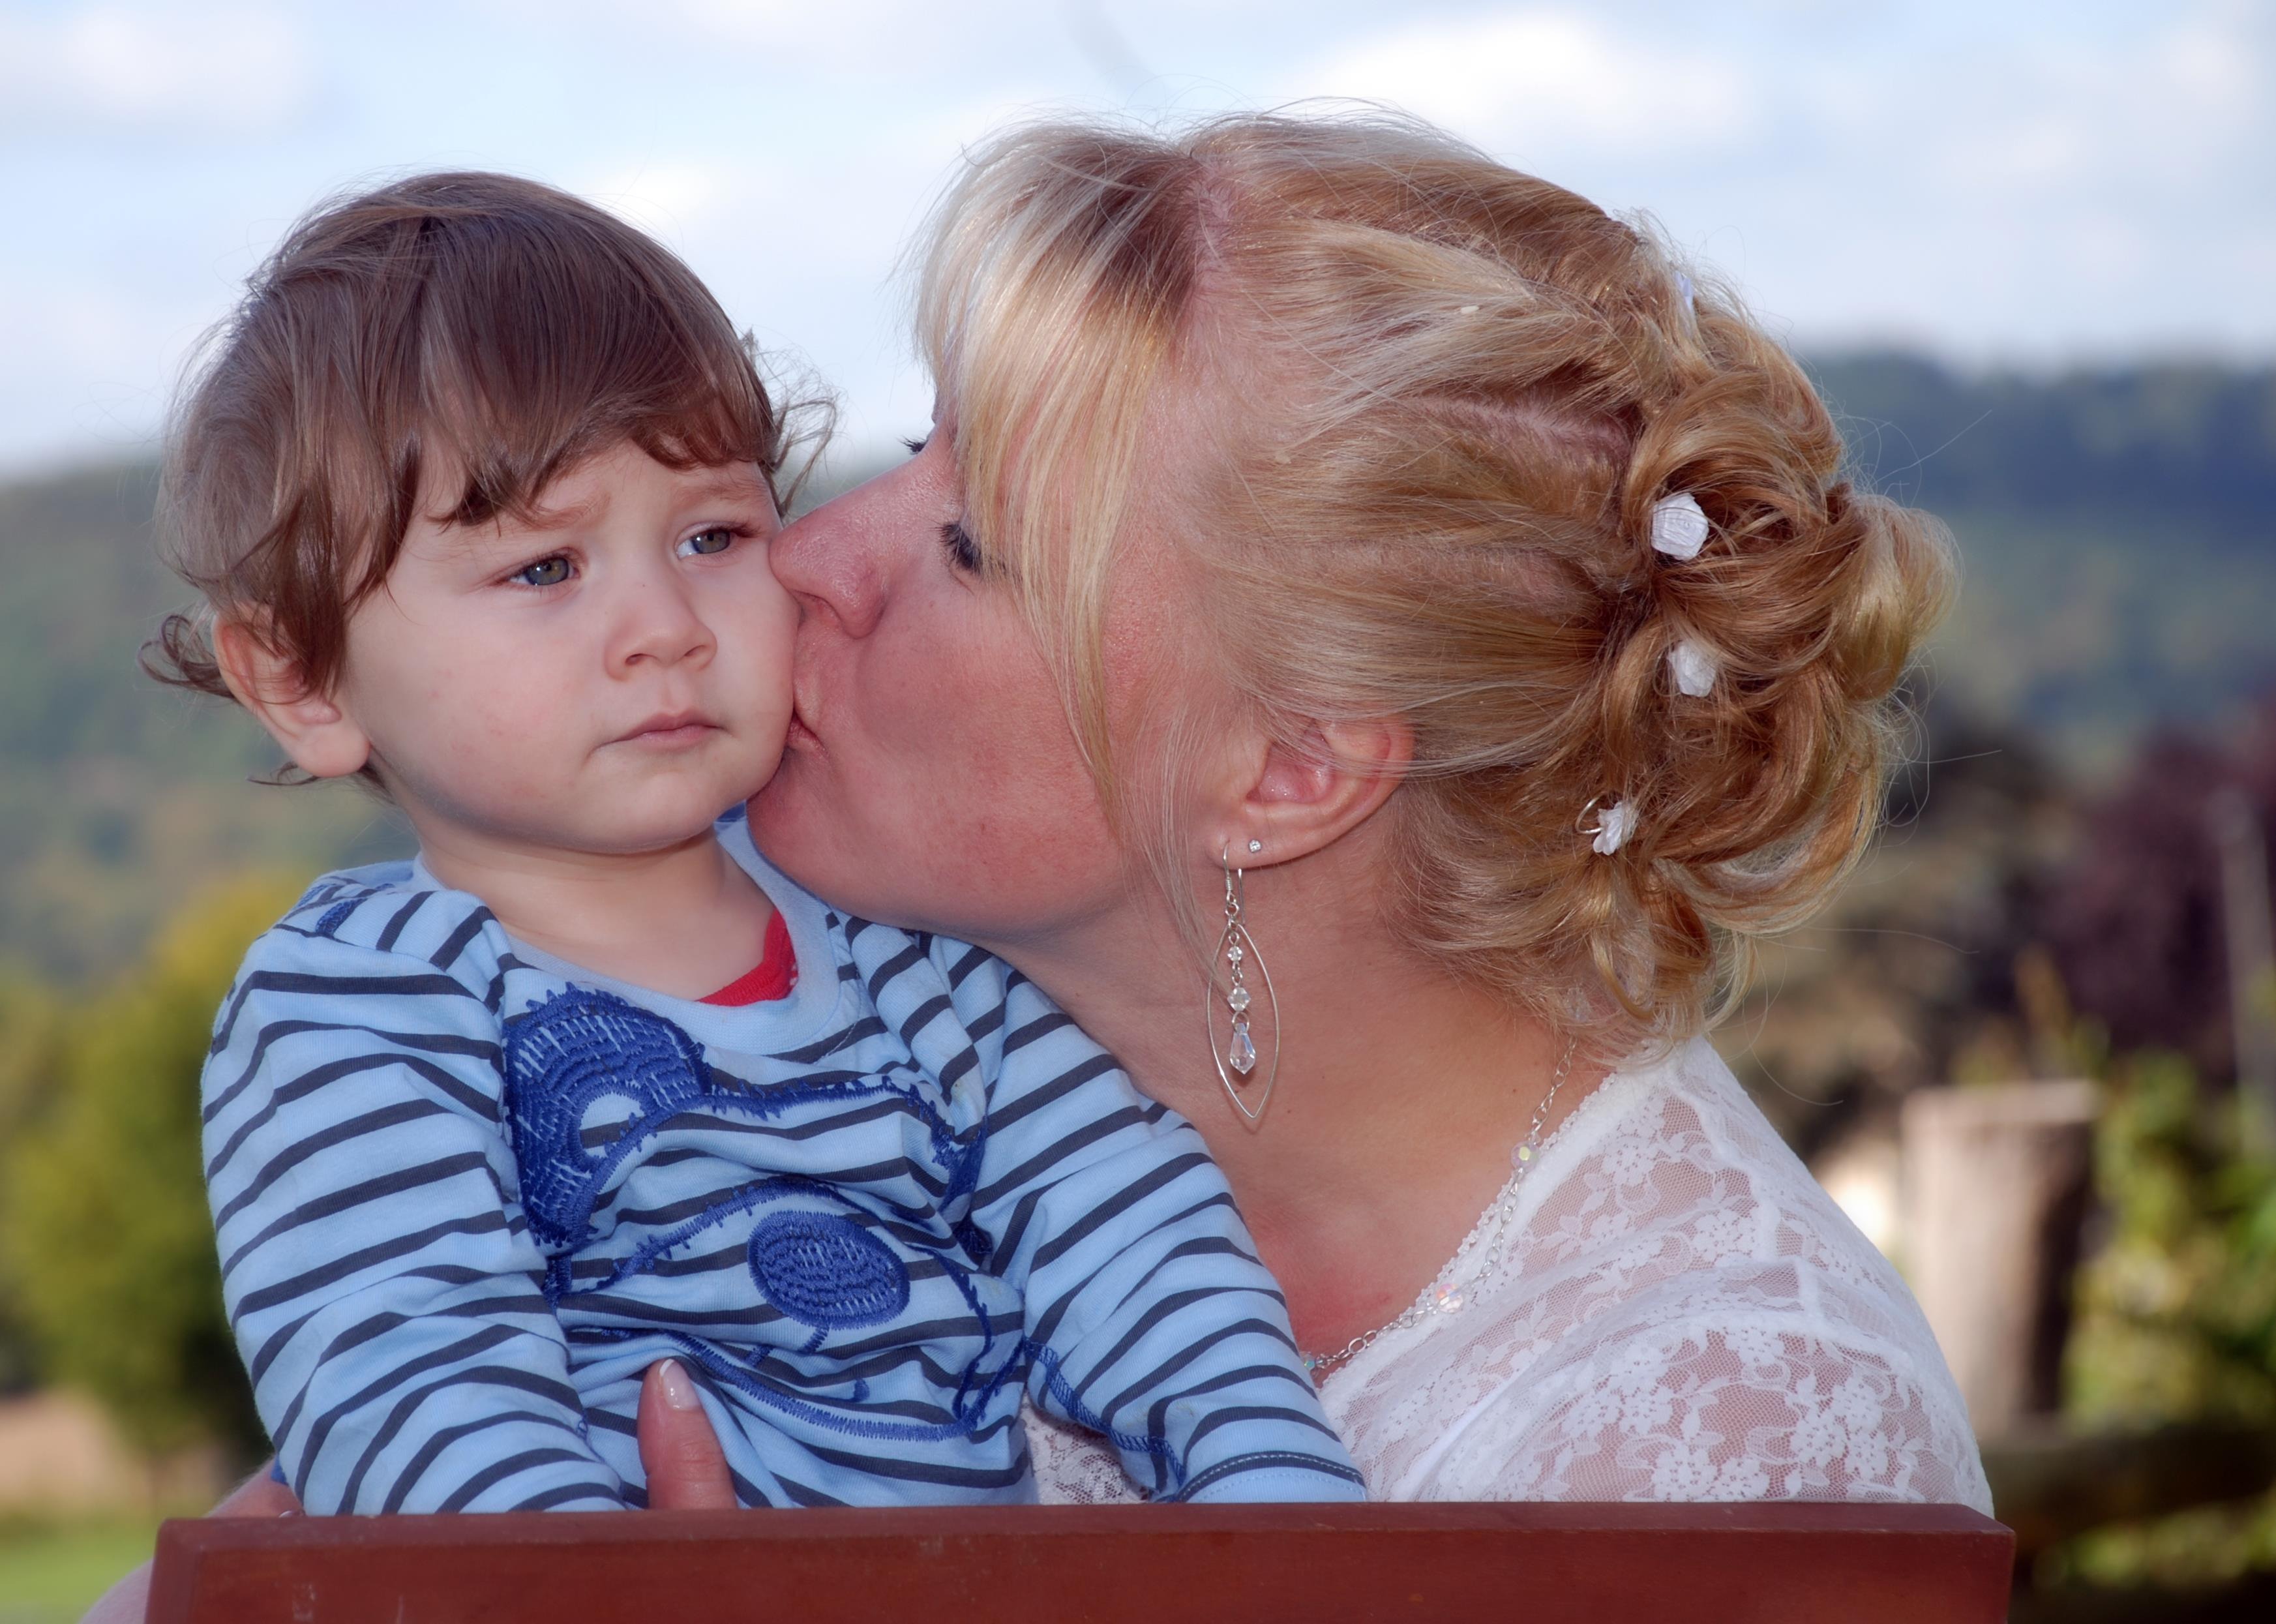
person, people, woman, love, young, kiss, romance, child, family, affection, mother, emotion, parents, mother and child, interaction